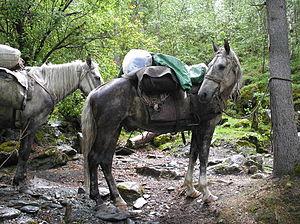
Le terme de cheval de bât ou cheval de somme est une bête de somme qui se réfère à un cheval, plus rarement un poney, un mulet ou un âne, destiné à transporter des charges sur le dos. L'animal est habituellement harnaché grâce à un bât ou un autre système de paniers, comme le cacolet. Le cheval de bât est typiquement employé pour franchir des terrains difficiles en l'absence de route, où un véhicule à roues ne pourrait passer. L'usage de tels chevaux remonte au néolithique et se poursuit de nos jours. Si la plupart des pays industrialisés emploient désormais des chevaux de bât dans le cadre des randonnées de loisir, l'utilisation de chevaux de bât au travail reste importante dans les pays les moins avancés. Le cheval de bât peut aussi trouver des applications en cas de conflit militaire.
L'Altaï est une race de poneys sibériens, originaire des montagnes du même nom. Rustique et résistant, il s'est adapté au fil des siècles aux rigueurs de son environnement, représentant une ressource vitale pour les nomades locaux. La race est croisée après la révolution russe, pour donner le Nouvel Altaï.